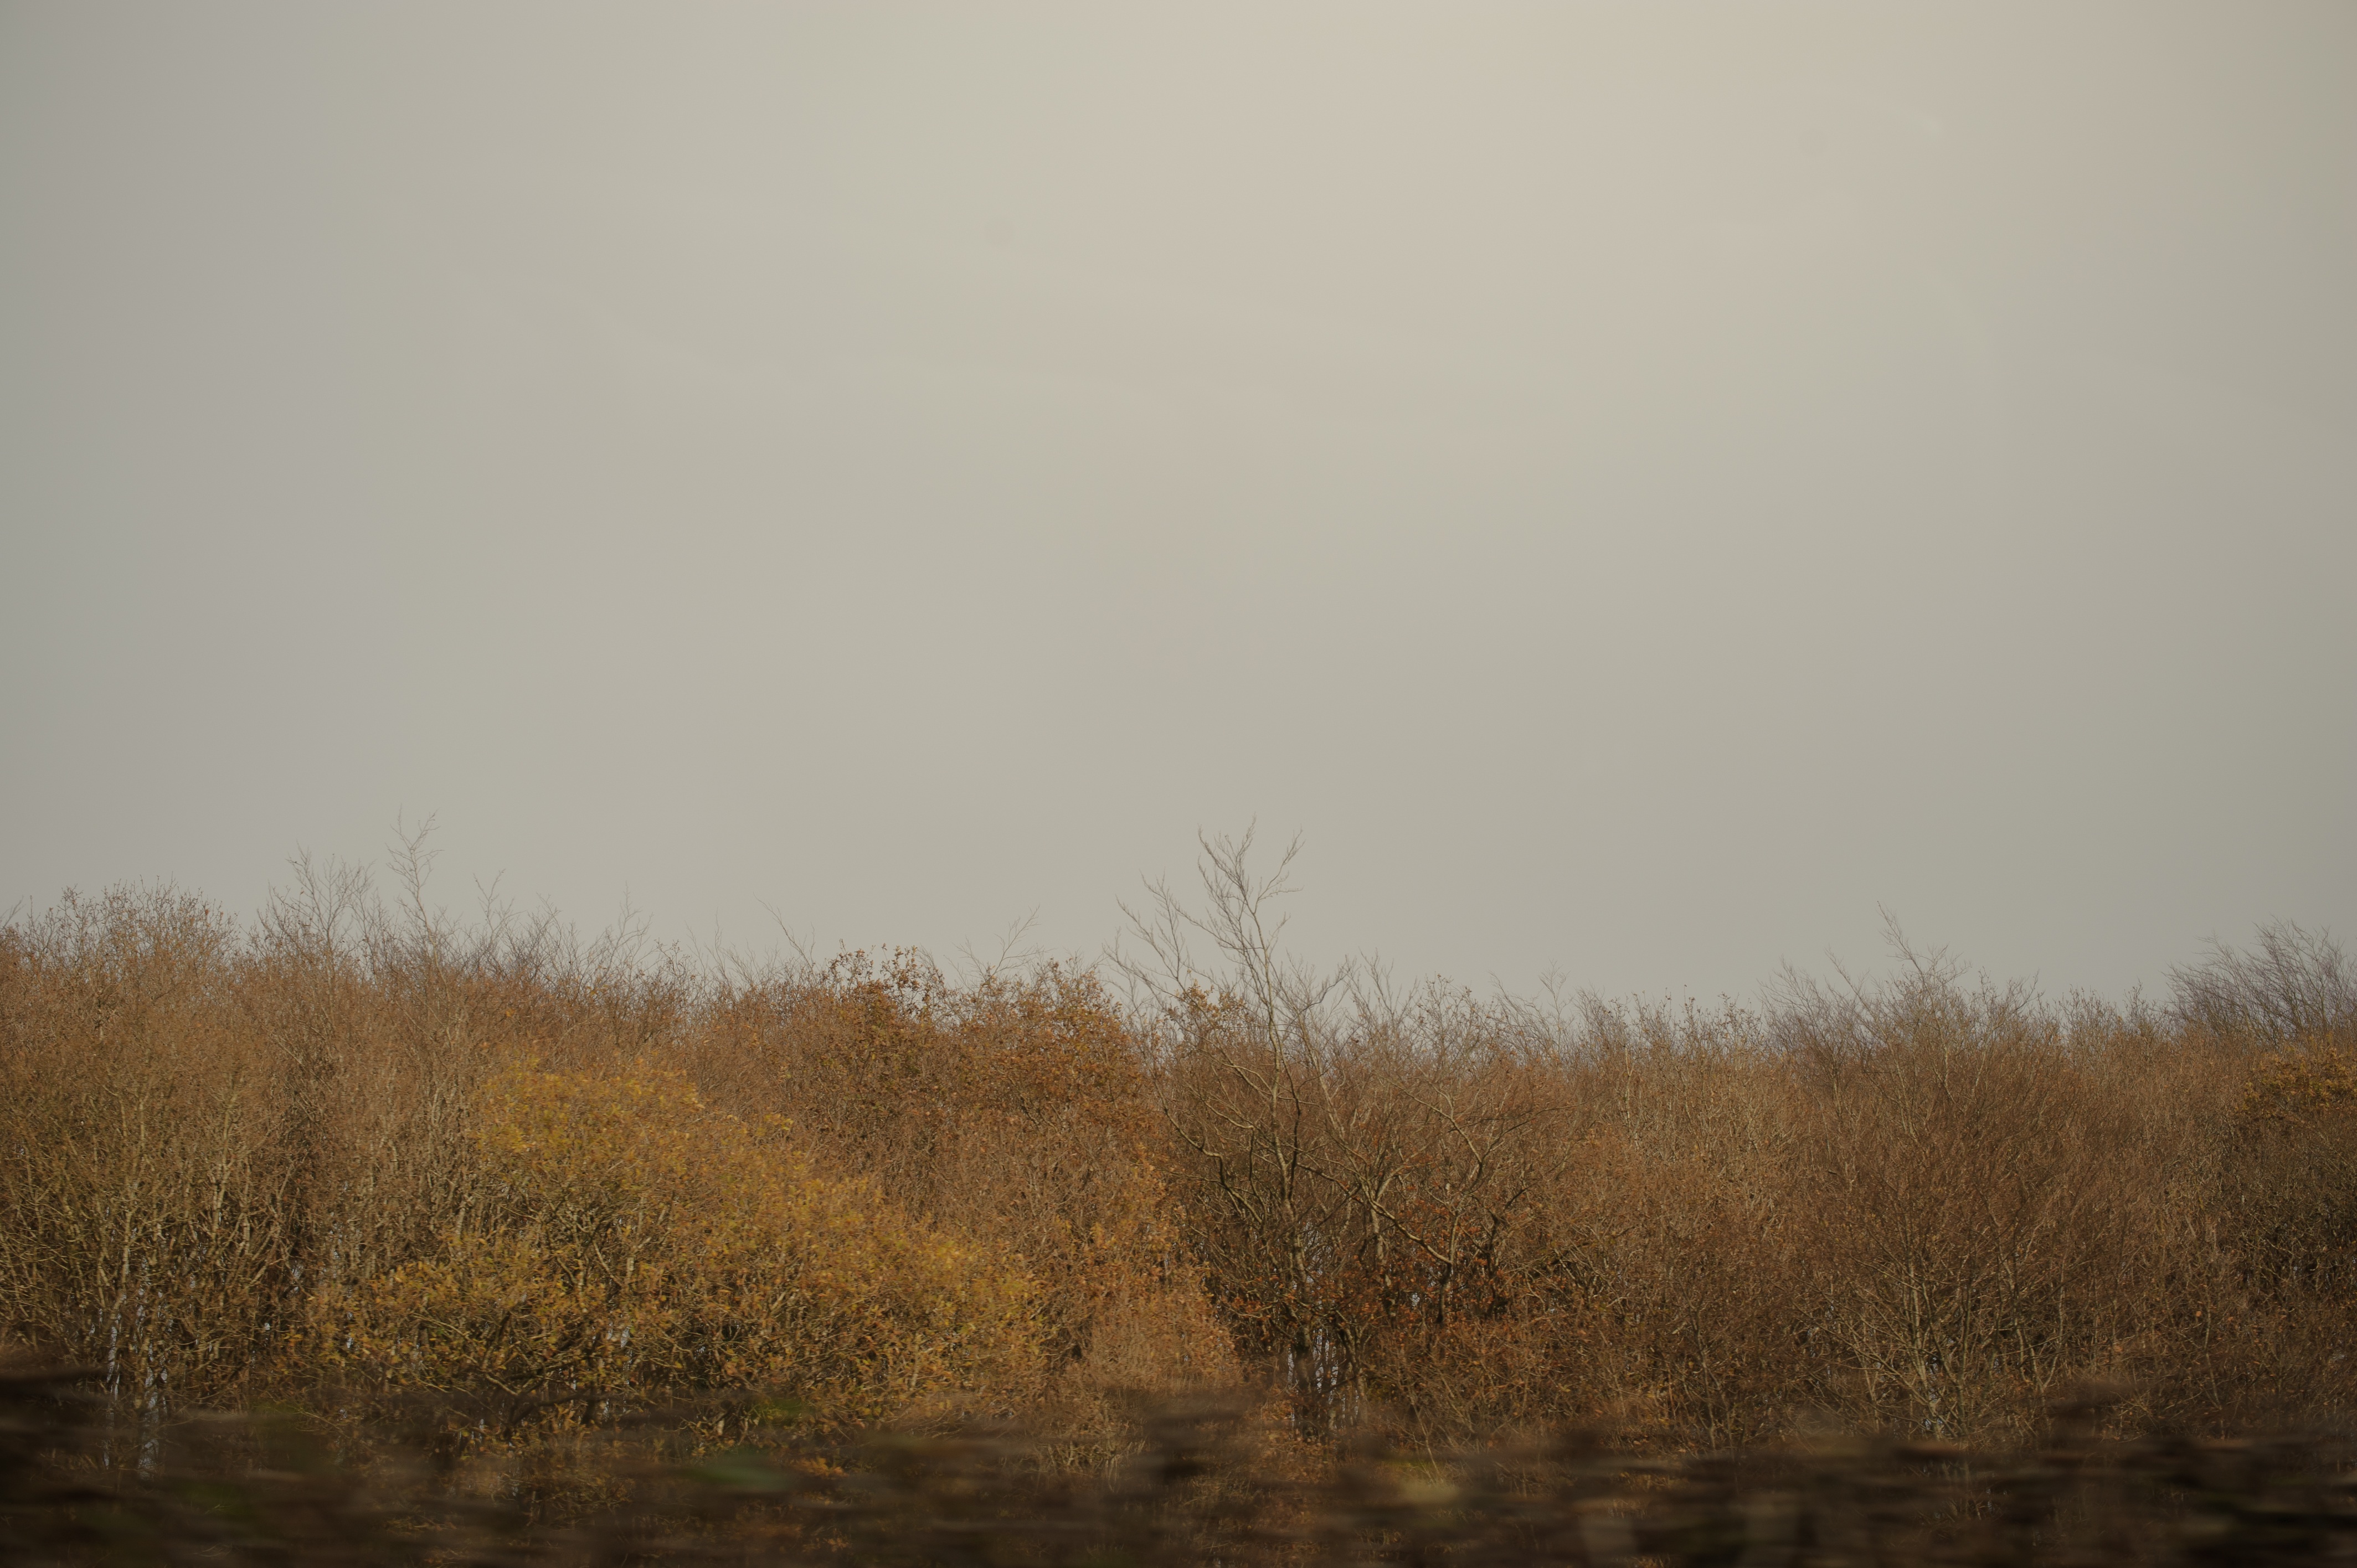
tree, nature, grass, marsh, cloud, fog, mist, prairie, morning, dawn, evening, reflection, weather, haze, wetland, habitat, rural area, natural environment, atmospheric phenomenon